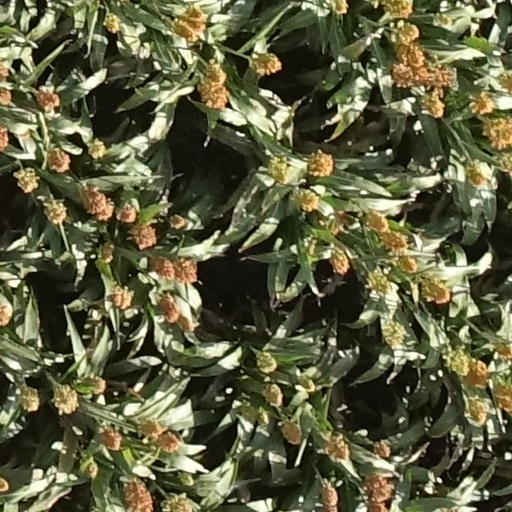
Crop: sorghum